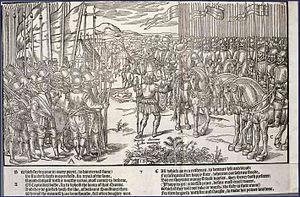
My Ladye Nevells Booke est une compilation manuscrite de pièces pour clavier du compositeur anglais William Byrd, et l'un des recueils les plus importants de la musique de la Renaissance anglaise, comprenant des pièces caractéristiques et célèbres comme Sellinger's Round et All in a Garden Green.